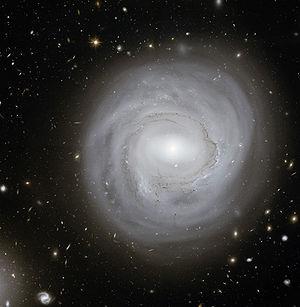
Une galaxie anémique est un type de galaxie spirale caractérisé par un contraste faible entre ses bras spiraux et son disque.
NGC 4921 est une galaxie spirale dans l'amas de Coma située dans la constellation de la Chevelure de Bérénice. Elle se situe à environ 320 millions d'années-lumière de la Terre.